Banda Sea

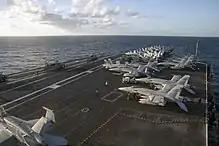
The USS "George Washington" crossing the Banda Sea

Earthquakes are very frequent in the area, due to the confluence of three tectonic plates – Eurasian, Pacific and Indo-Australian plates.